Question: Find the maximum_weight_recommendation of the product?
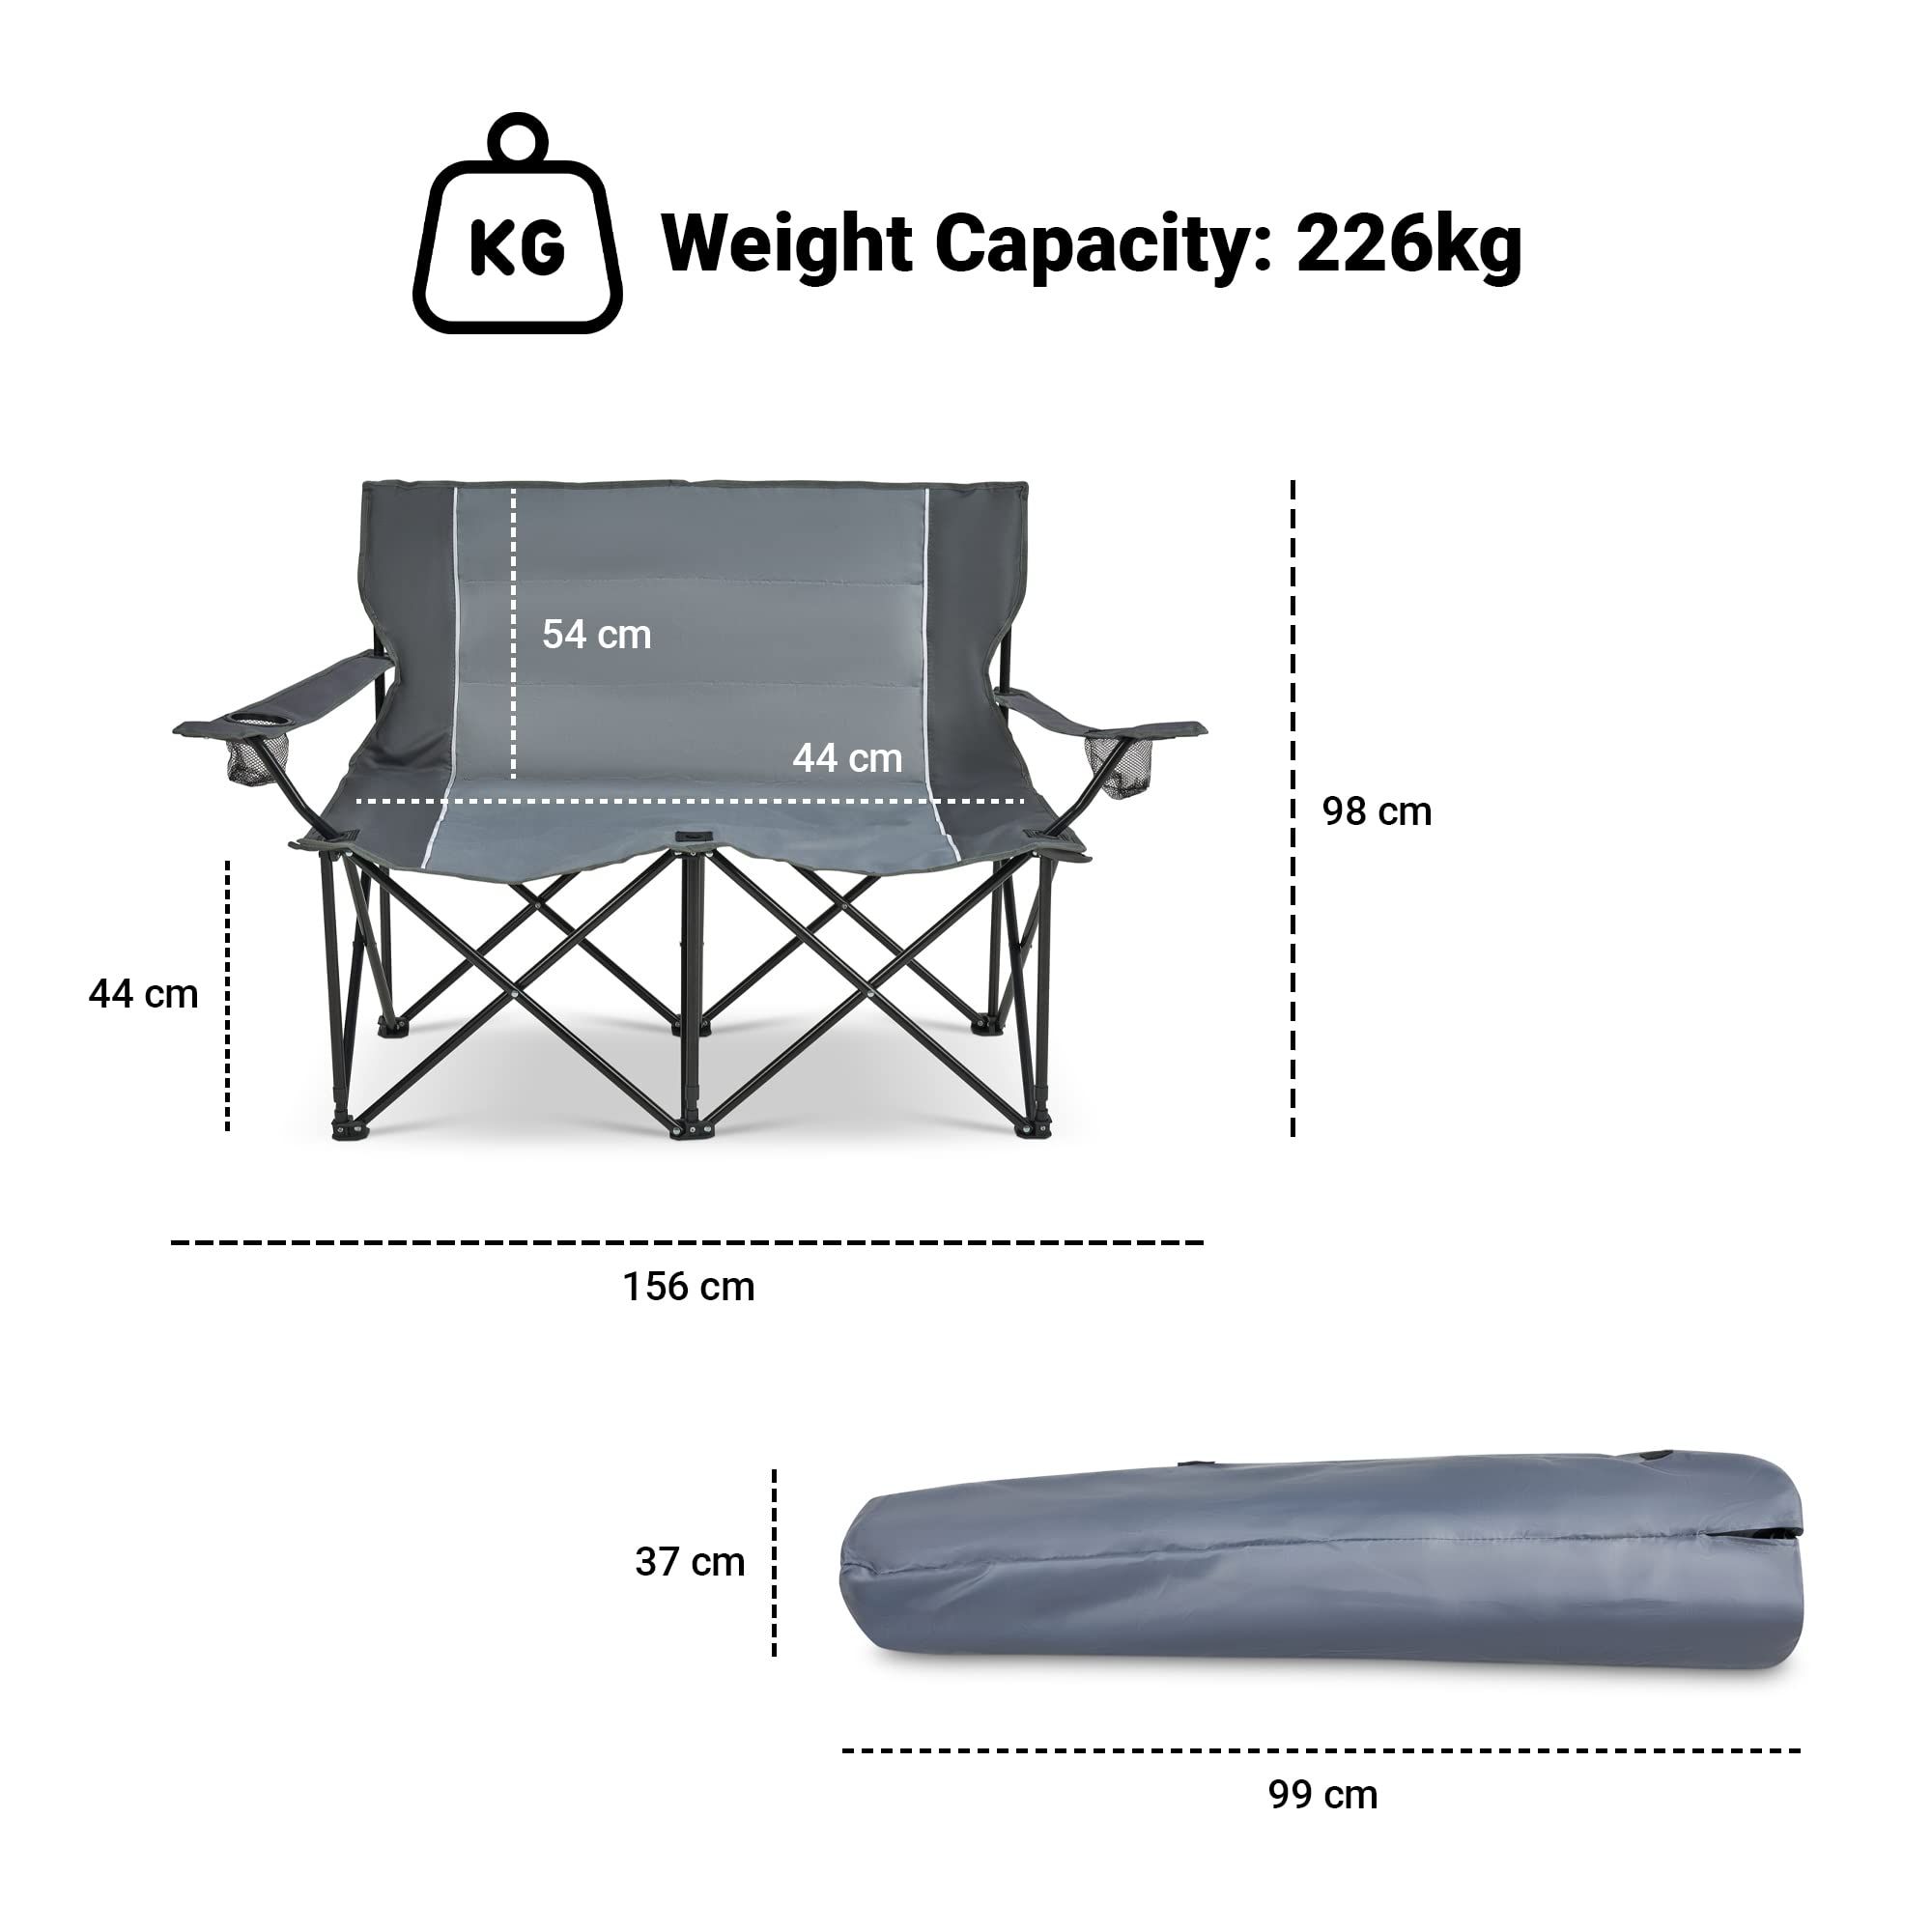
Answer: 226.0 kilogram